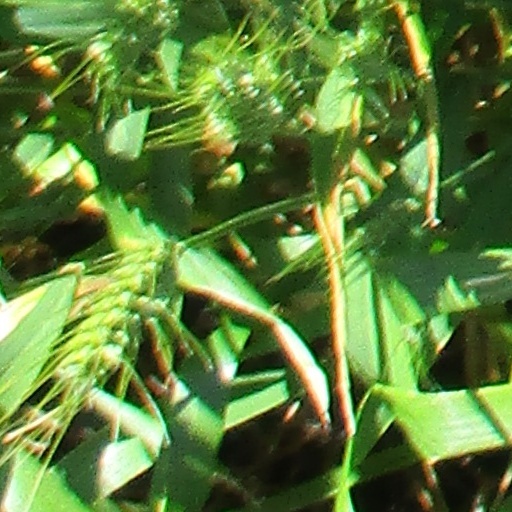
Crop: wheat